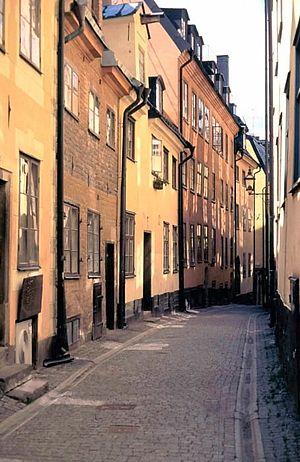
Stockholm est la capitale et la plus grande ville de Suède. Elle est le siège du gouvernement et du parlement suédois ainsi que le lieu de résidence officiel du roi Charles XVI Gustave.